Windsor, Ontario

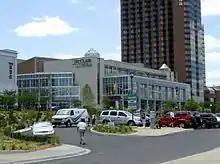
St. Clair College campus on Riverside Drive

Ouellette Avenue is the historic main commercial street in downtown Windsor. It runs north–south, perpendicular to the Detroit River, and divides the city into east and west sections. Roads that cross Ouellette Avenue include the directional components East and West after their names. Address numbers on east–west roads in Windsor increase by 100 for each block travelled away from Ouellette Avenue and address numbers on north–south roads increase by 100 for each block travelled away from the Detroit River. In areas where the river curves, some numbers on north–south roads are skipped. For consistency across the city, all address numbers on north–south roads reset at either 600 for streets west of Walker Road or 800 for those to the east, where the road crosses Wyandotte Street (which roughly parallels the Detroit River).